Pointe Isère

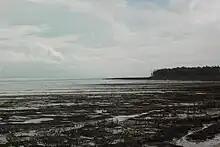
Pointe Isère (2011)

Pointe Isère is a cape in far north-west French Guiana in the commune of Awala-Yalimapo, lying on the banks of the Maroni River and bordering Suriname. Since 1998, Pointe Isère is a protected area within the Amana Nature Reserve